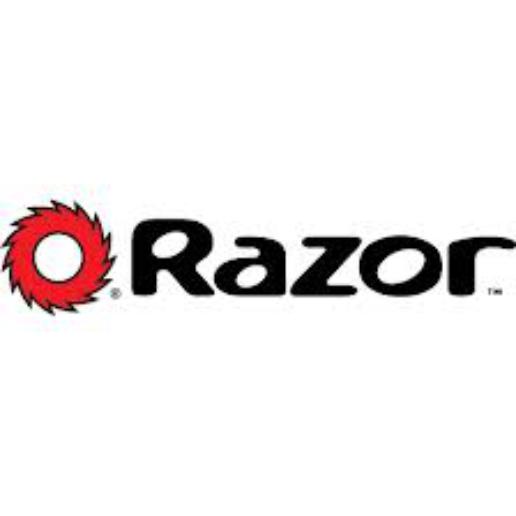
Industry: Sports